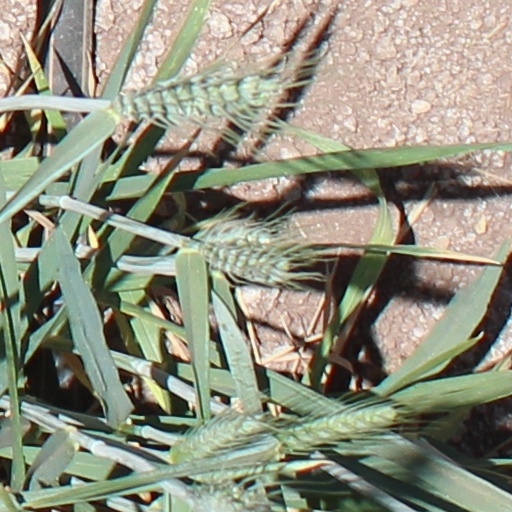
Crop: wheat